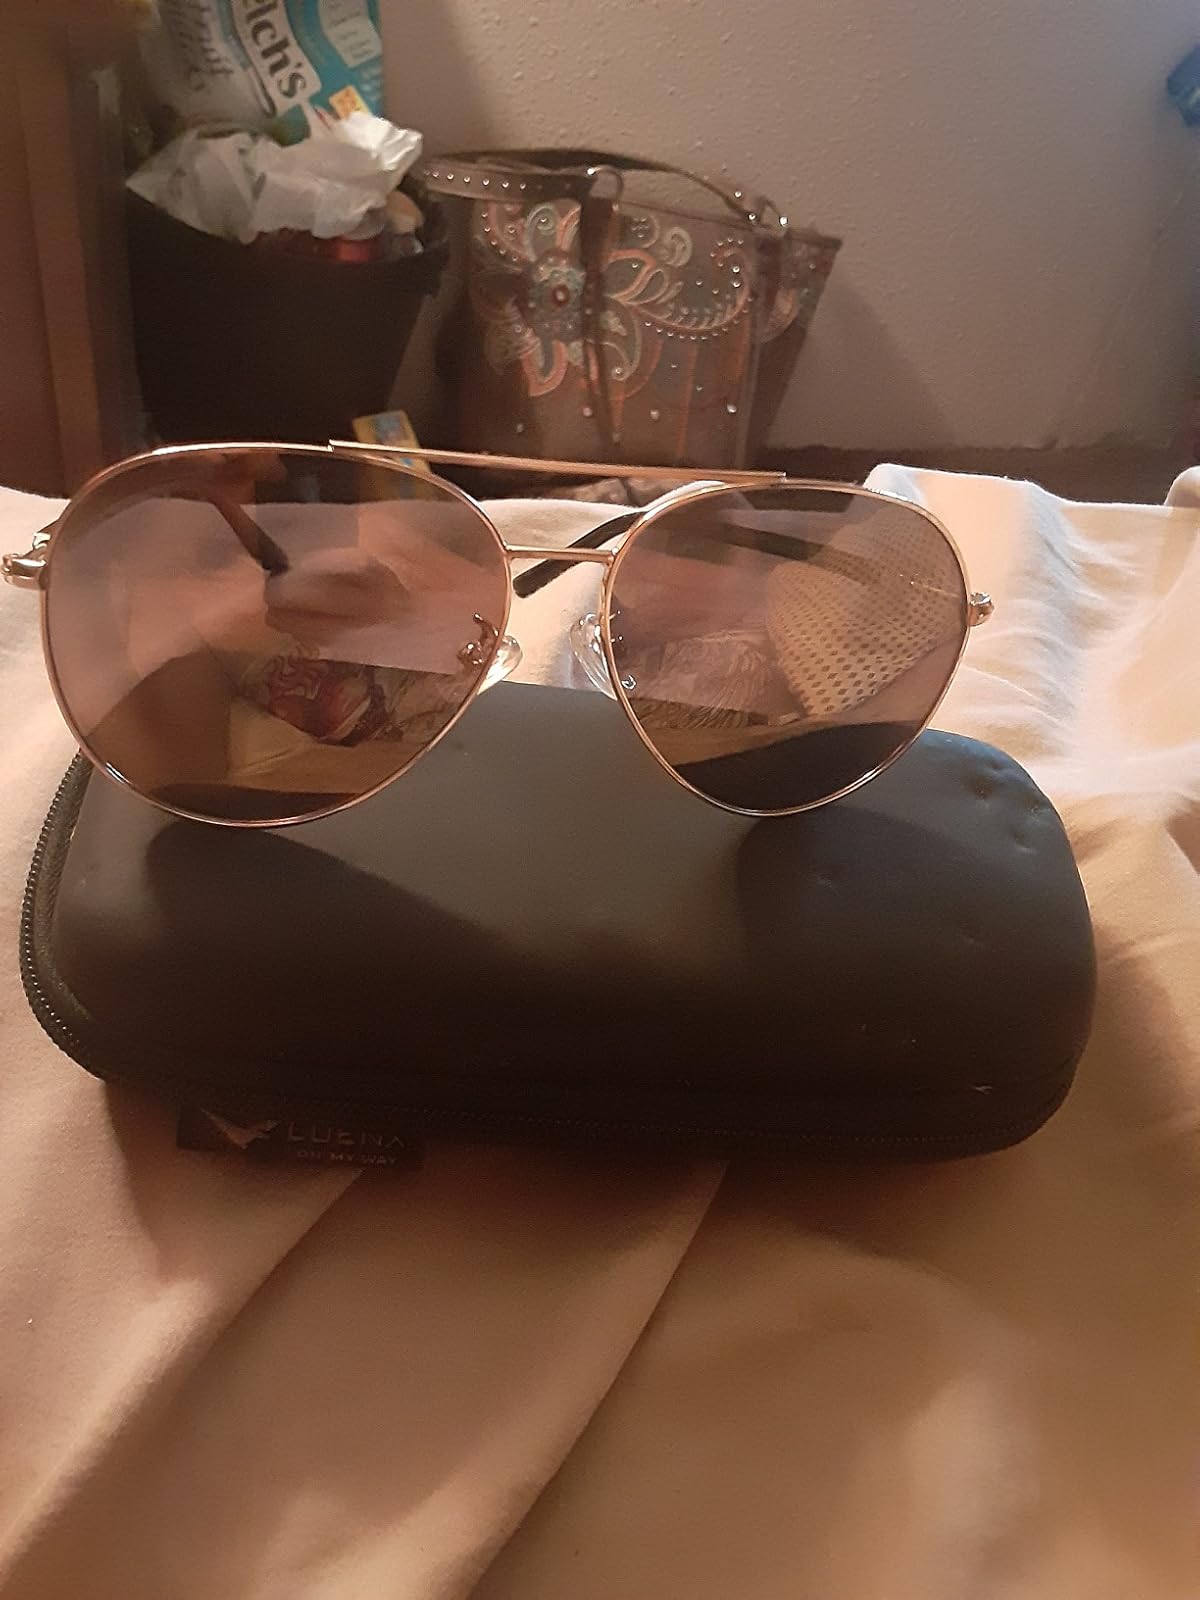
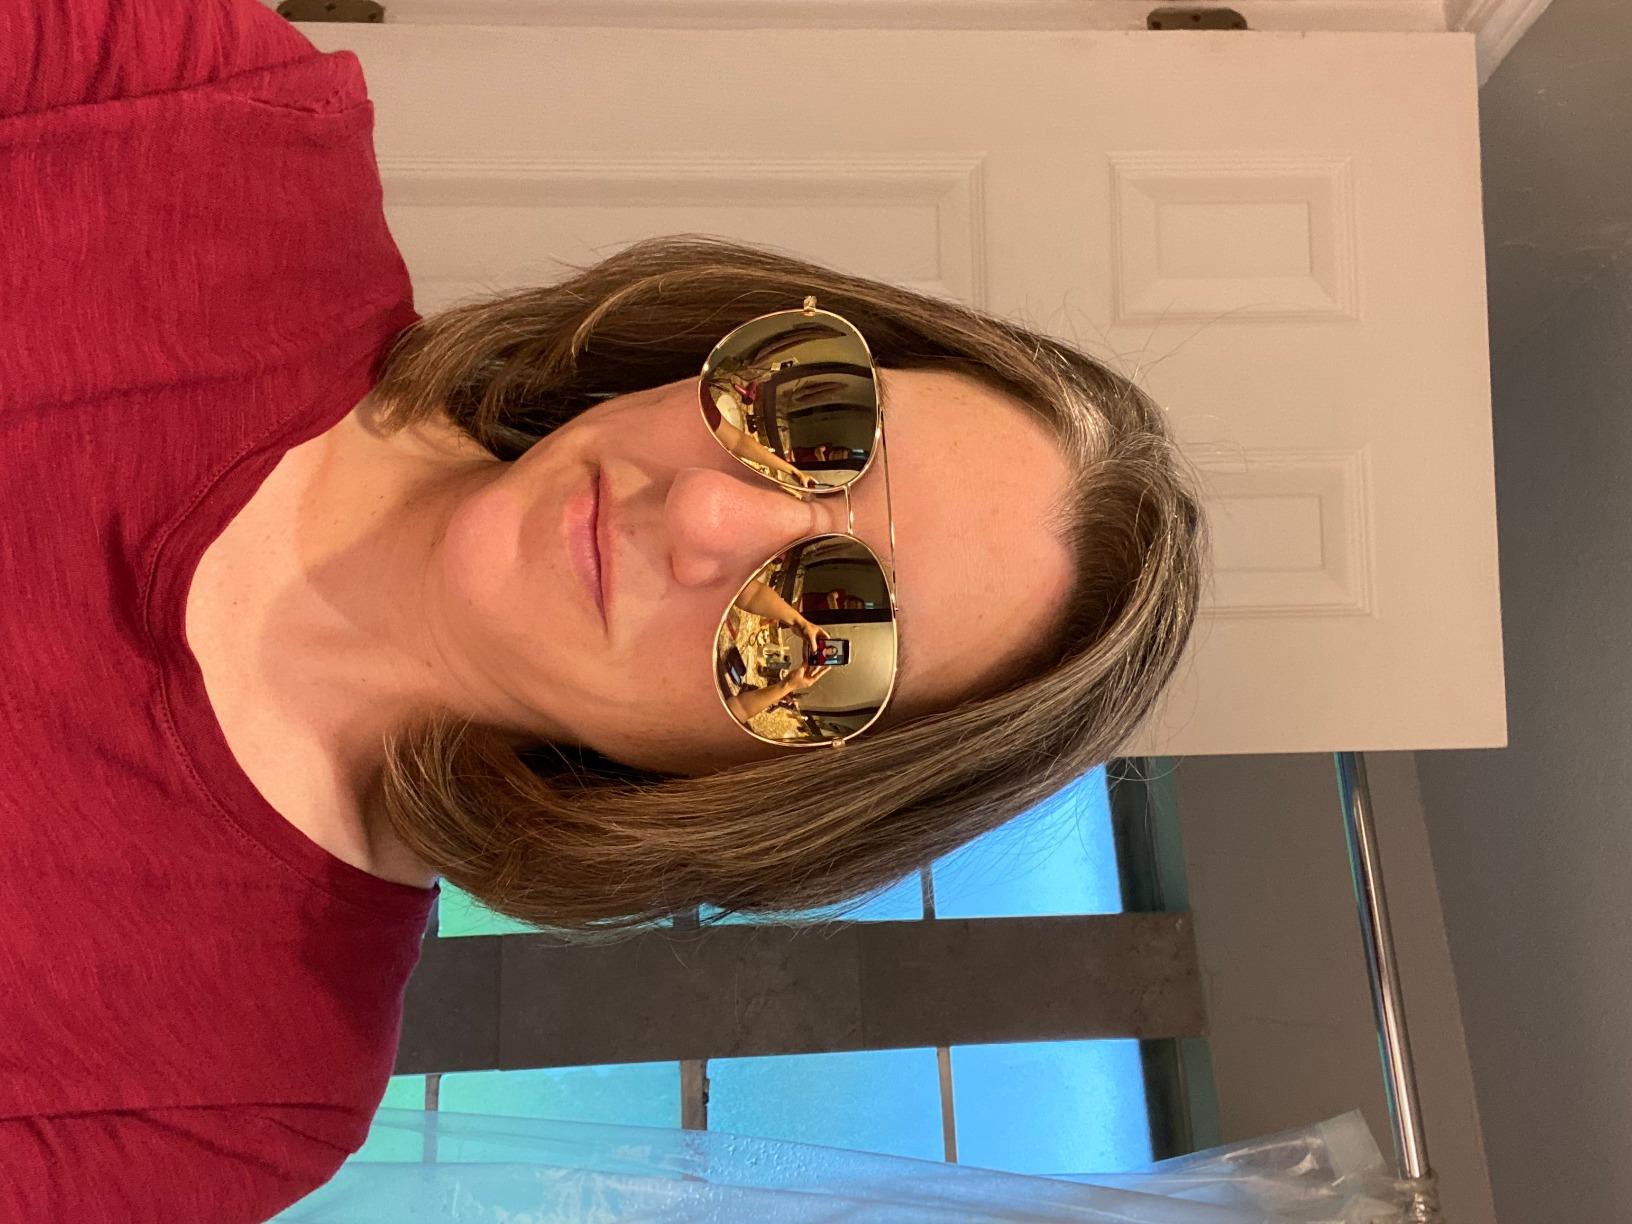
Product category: accessories_sunglasses
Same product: yes